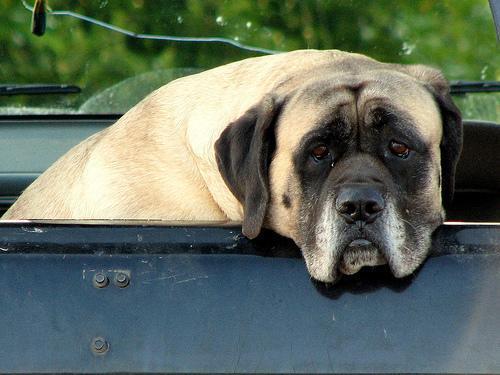
bull_mastiff